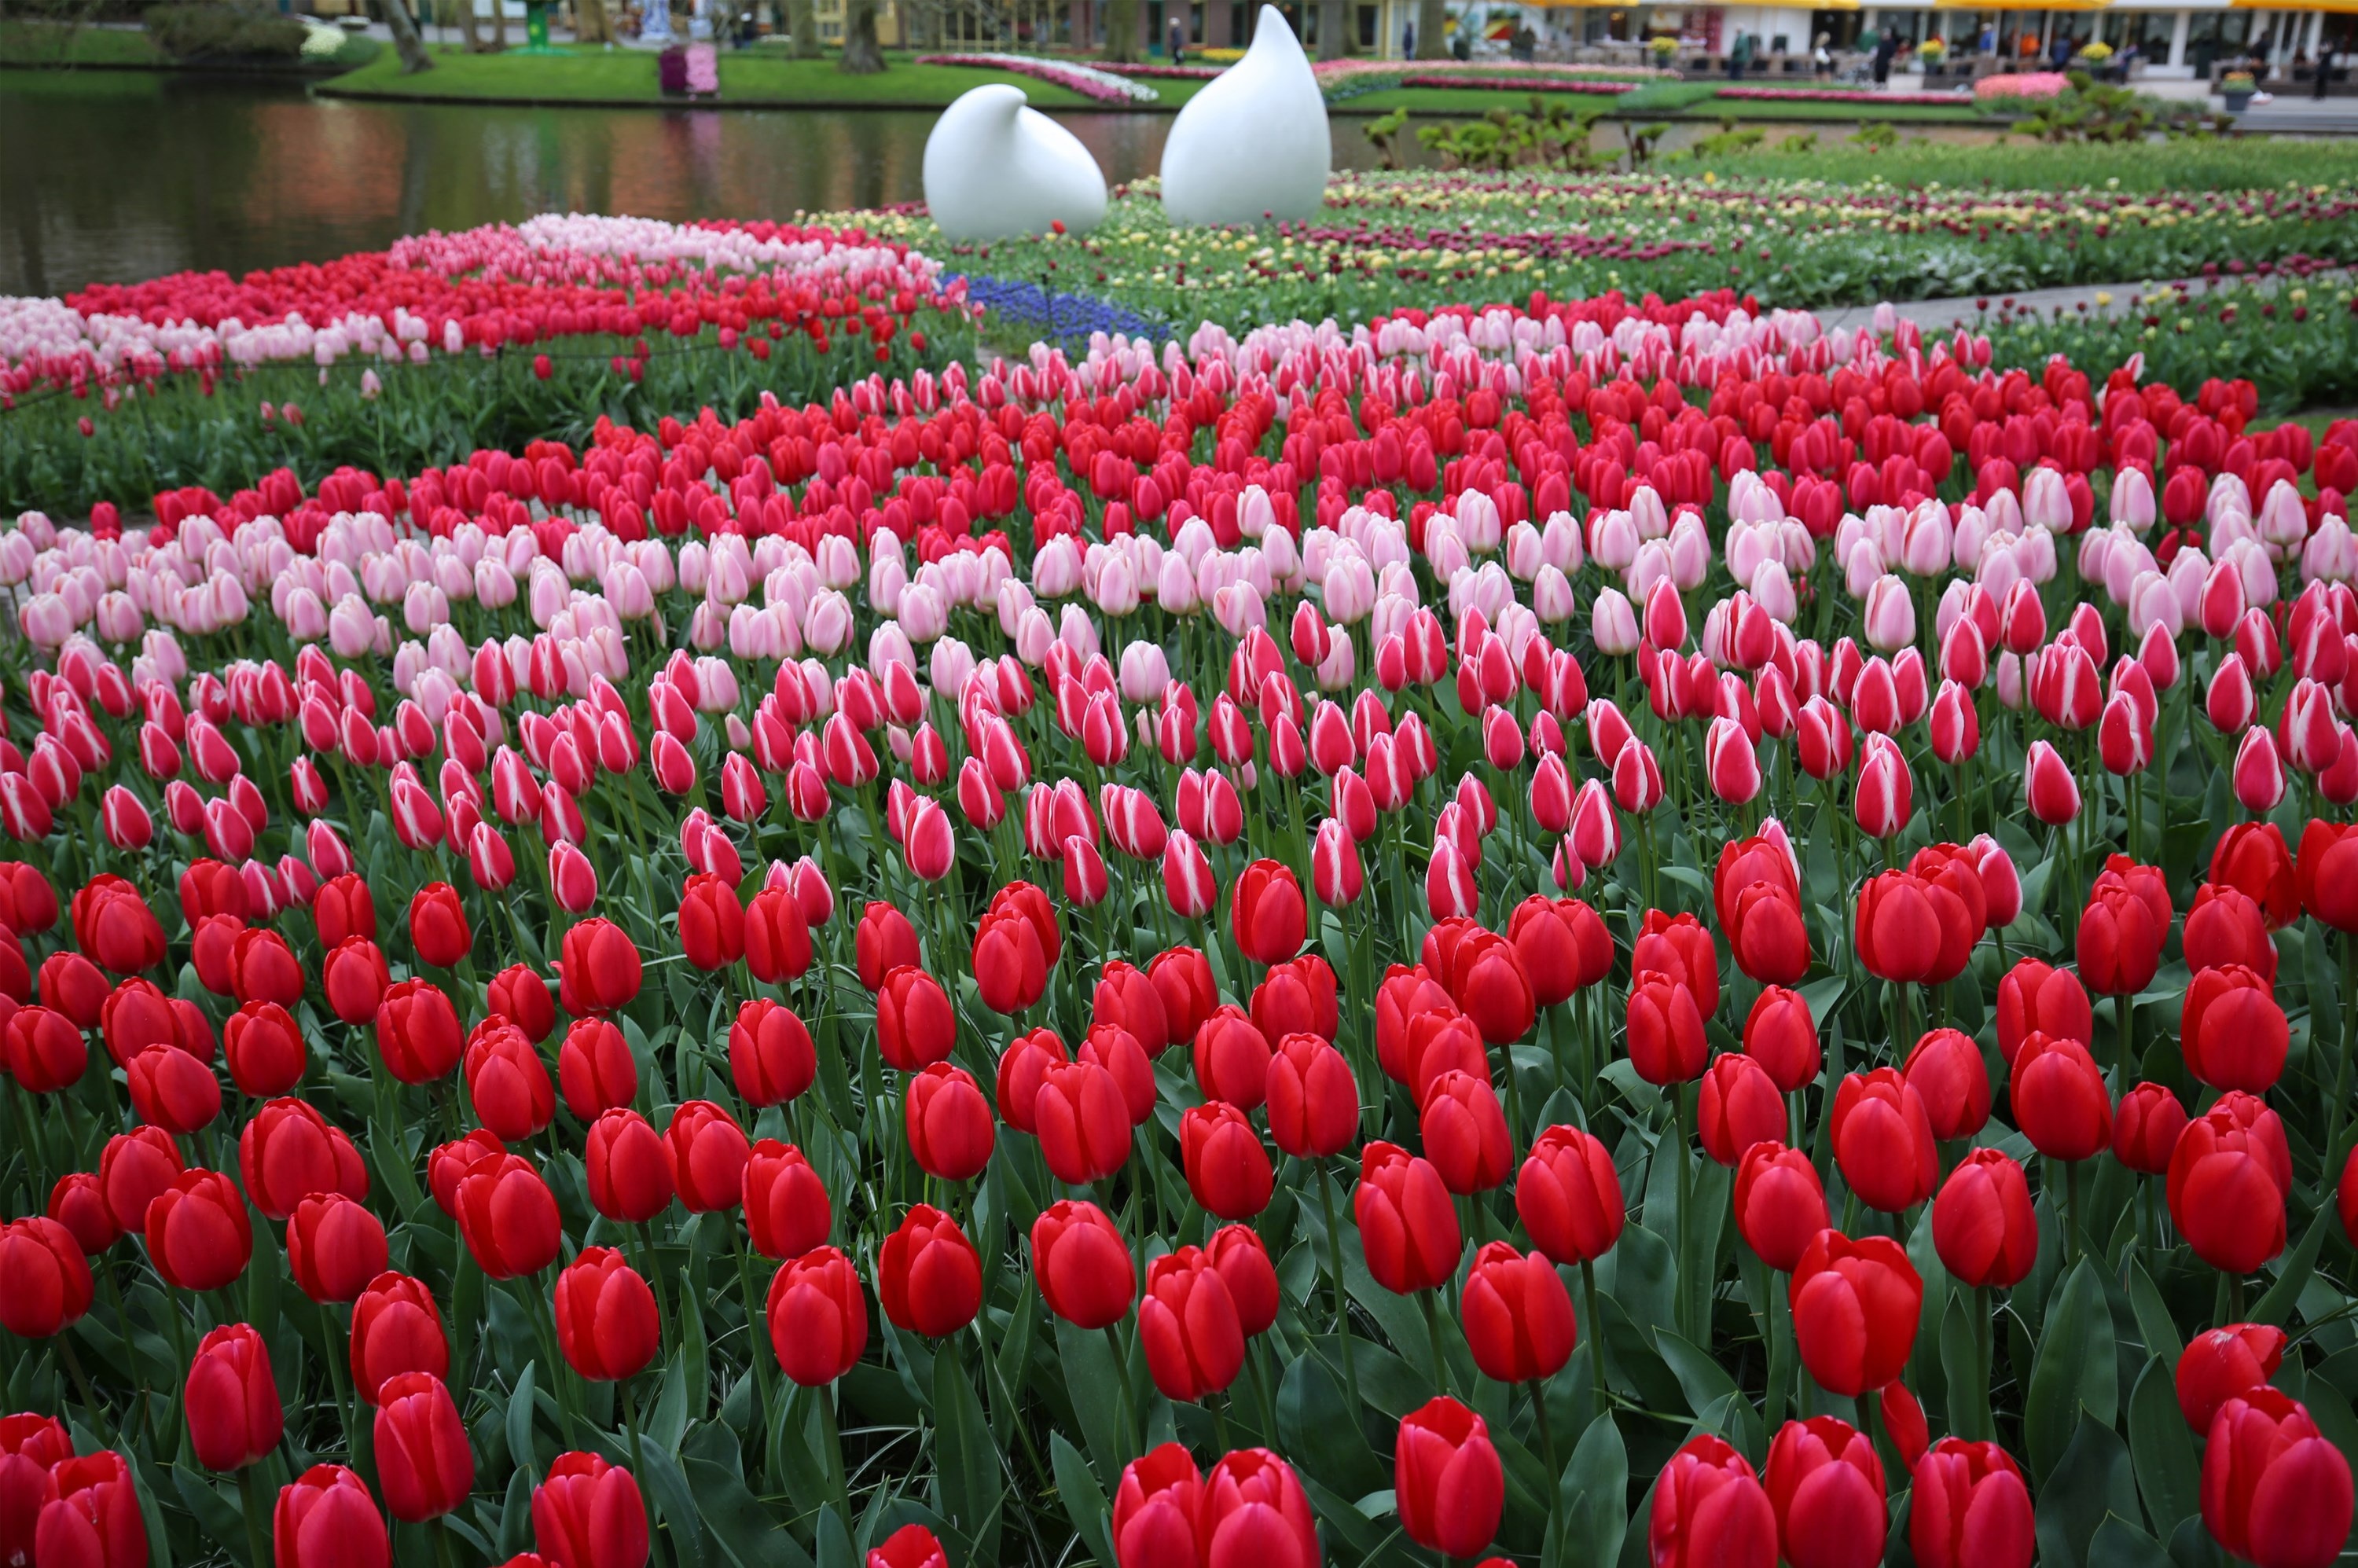
plant, flower, petal, tulip, park, holland, keukenhof, flowering plant, lily family, land plant